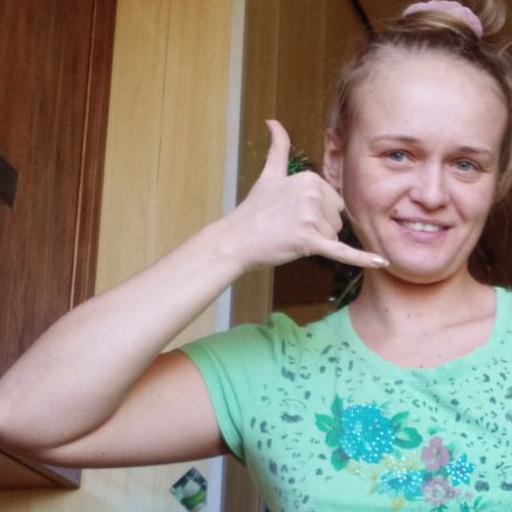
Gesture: call